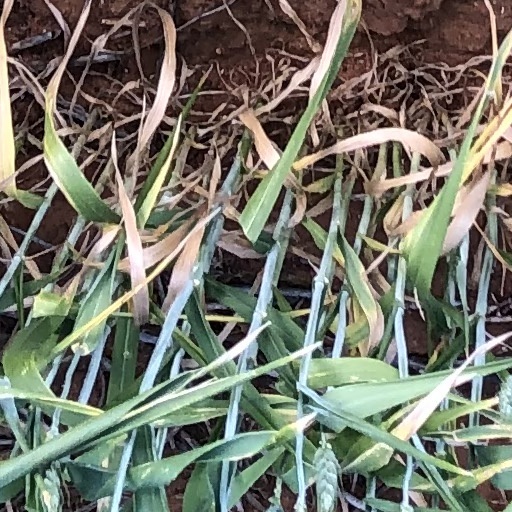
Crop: wheat